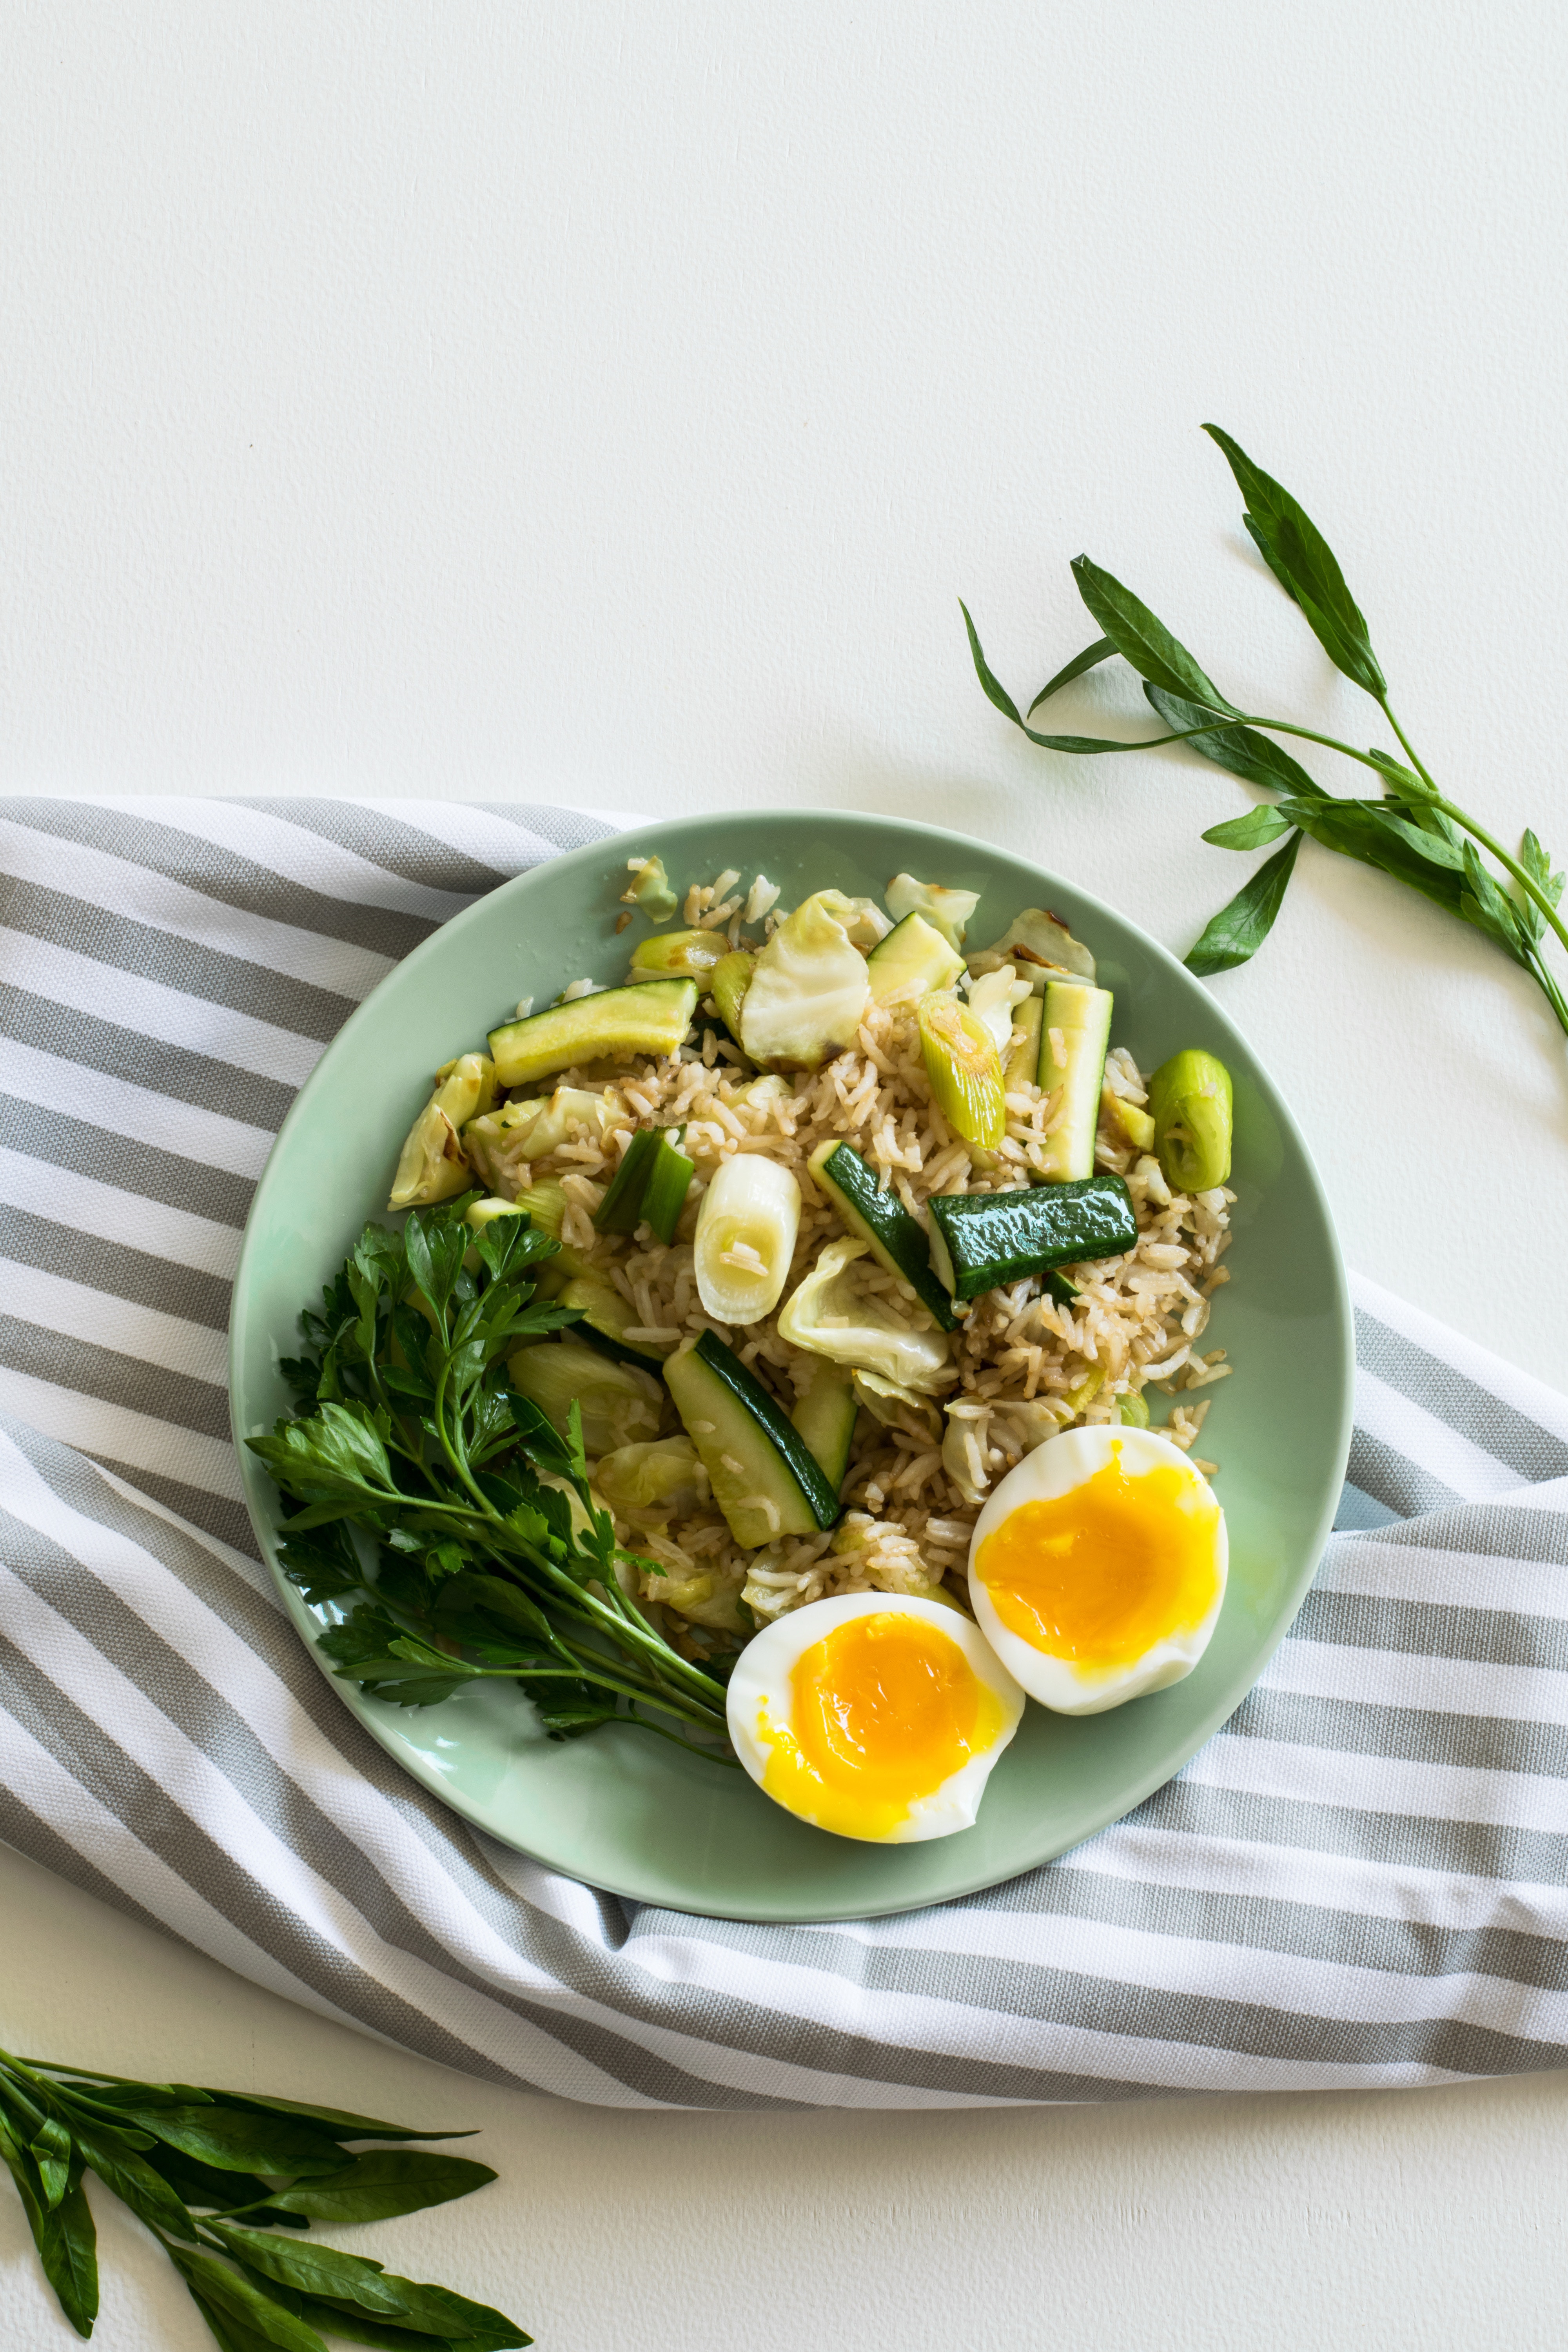
dish, food, cuisine, ingredient, produce, egg salad, vegetarian food, leaf vegetable, recipe, vegetable, spinach, salad, boiled egg, garnish, herb, breakfast